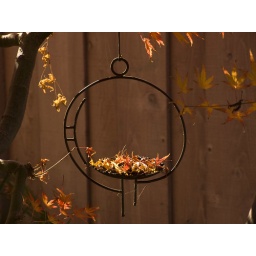
This candle holder is covered in autumn leaves, hanging from the Japanese Maple outside our kitchen